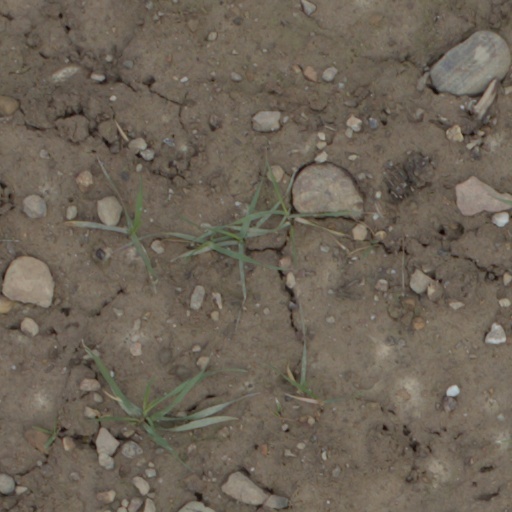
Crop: wheat